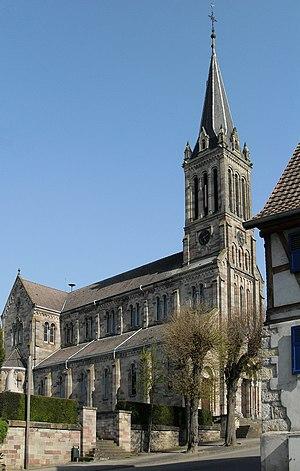
L'église Saint-Laurent à Zillisheim
Zillisheim [t͡silisaɪm] est une commune française de la couronne sud de la région mulhousienne située dans le département du Haut-Rhin, en région Grand Est.
Jean-Baptiste Schacre est un architecte français.